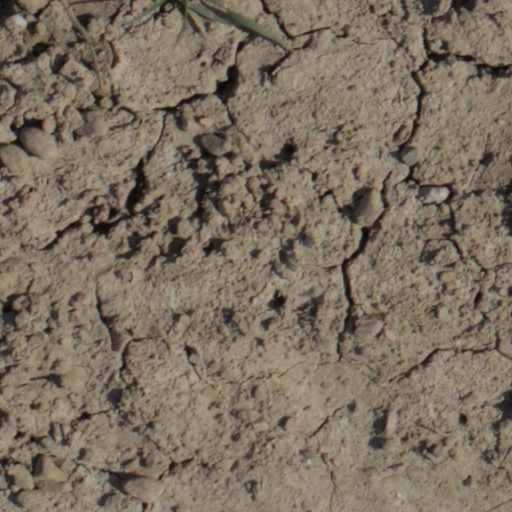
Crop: wheat